Landing craft vehicle personnel

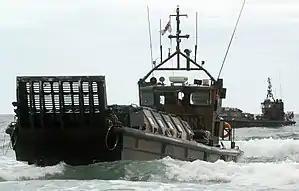
A Royal Marines landing craft vehicle personnel (LCVP) MK5

A landing craft vehicle personnel or landing craft, vehicle, personnel (LCVP) is any of a variety of amphibious landing craft designed to transport troops or armoured vehicles from ship to shore during amphibious landings.